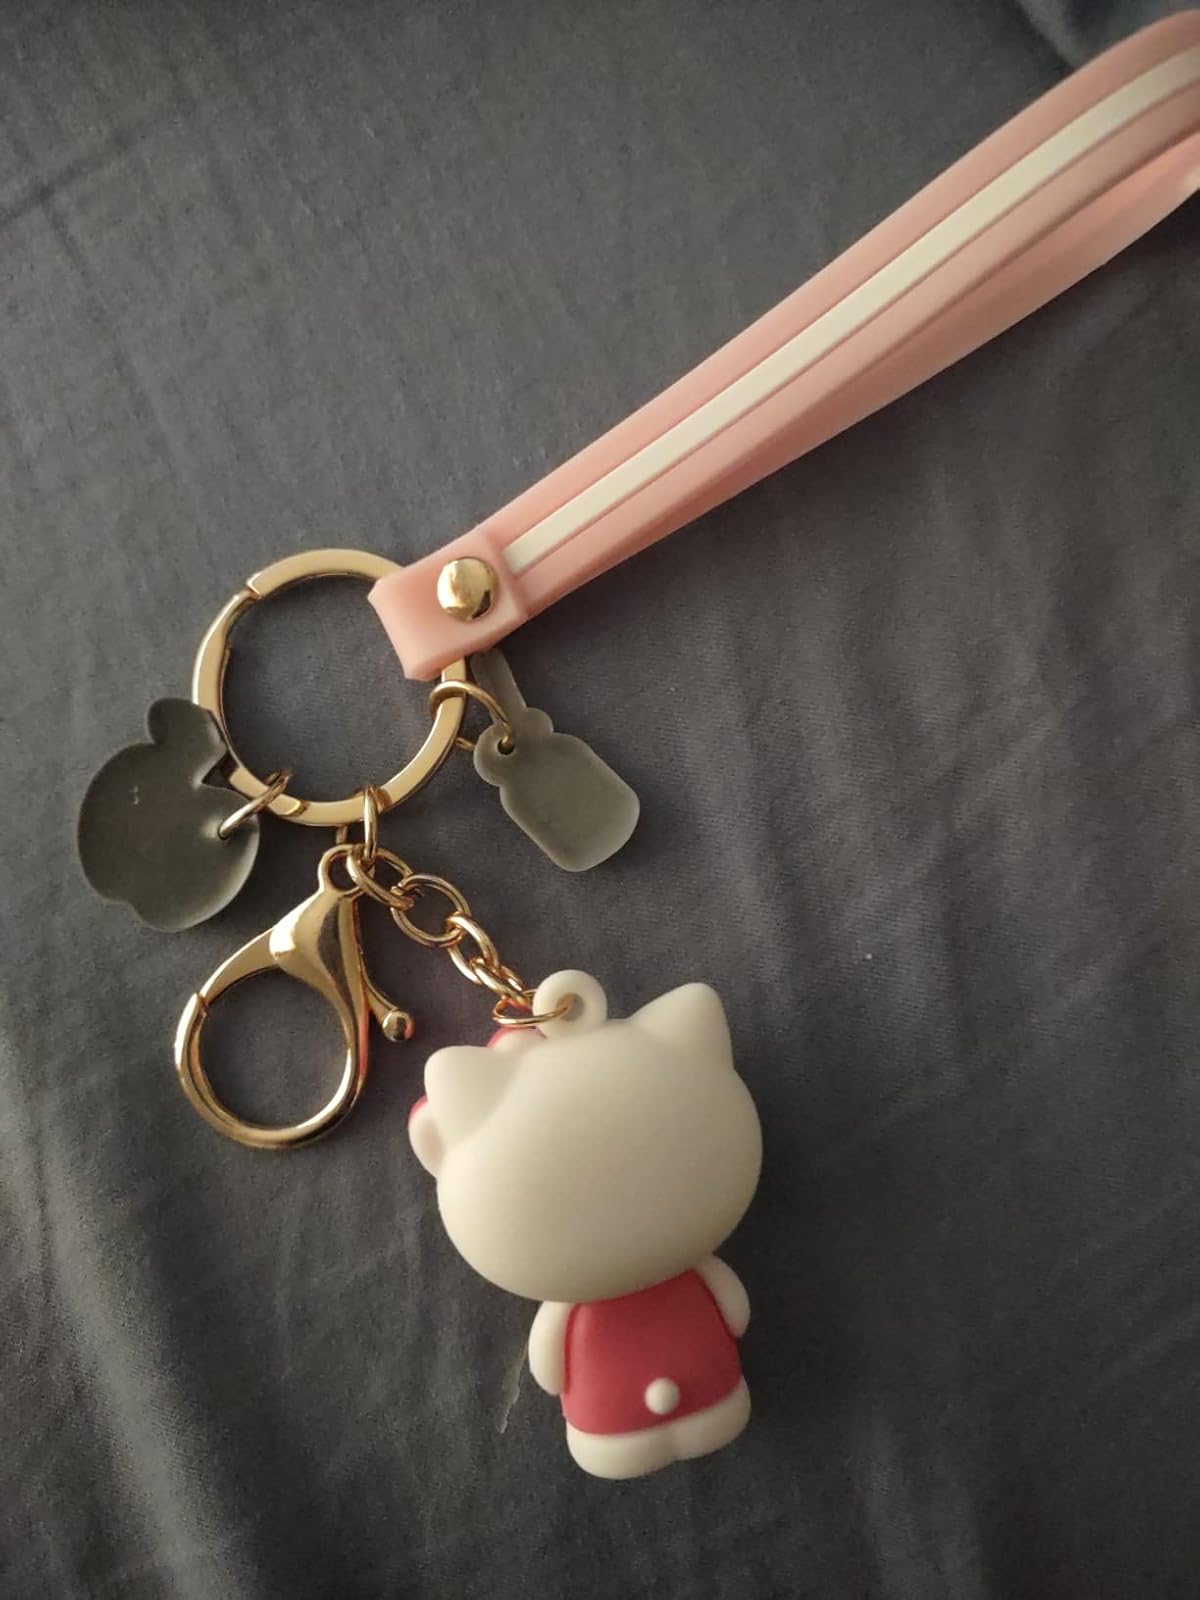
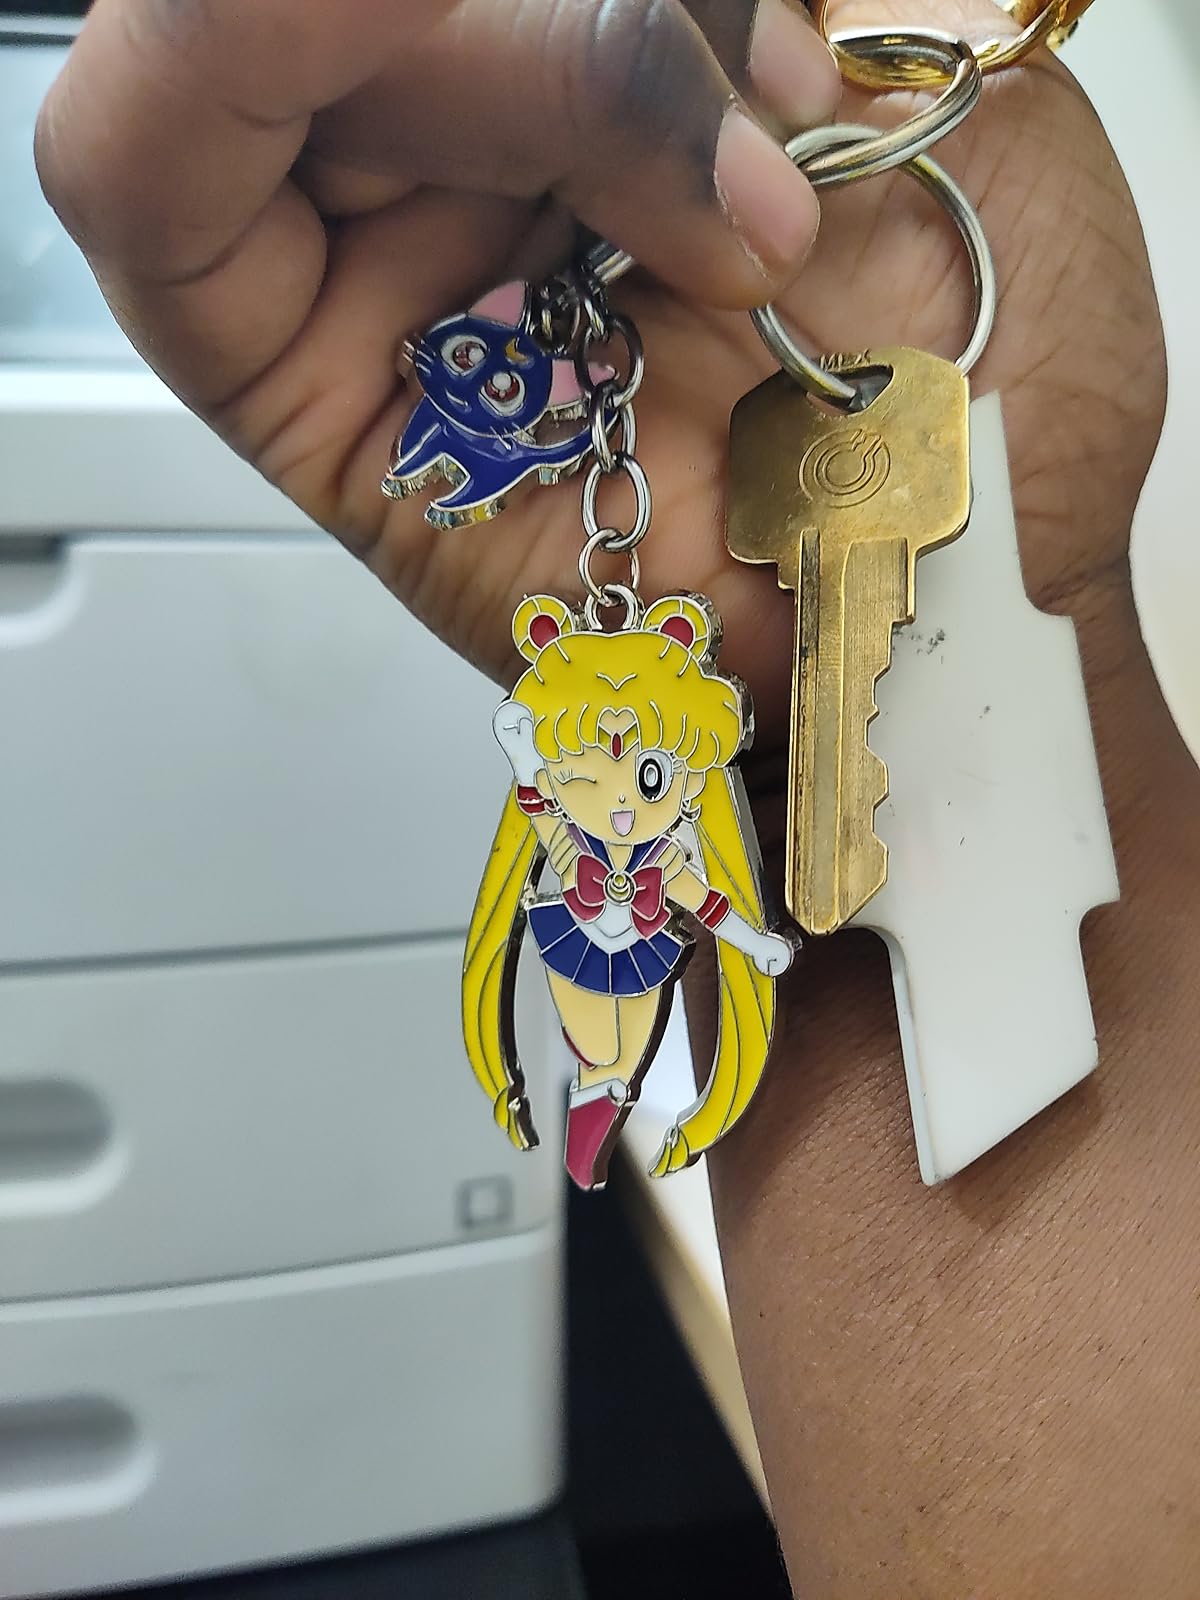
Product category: accessories_keychain
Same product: no